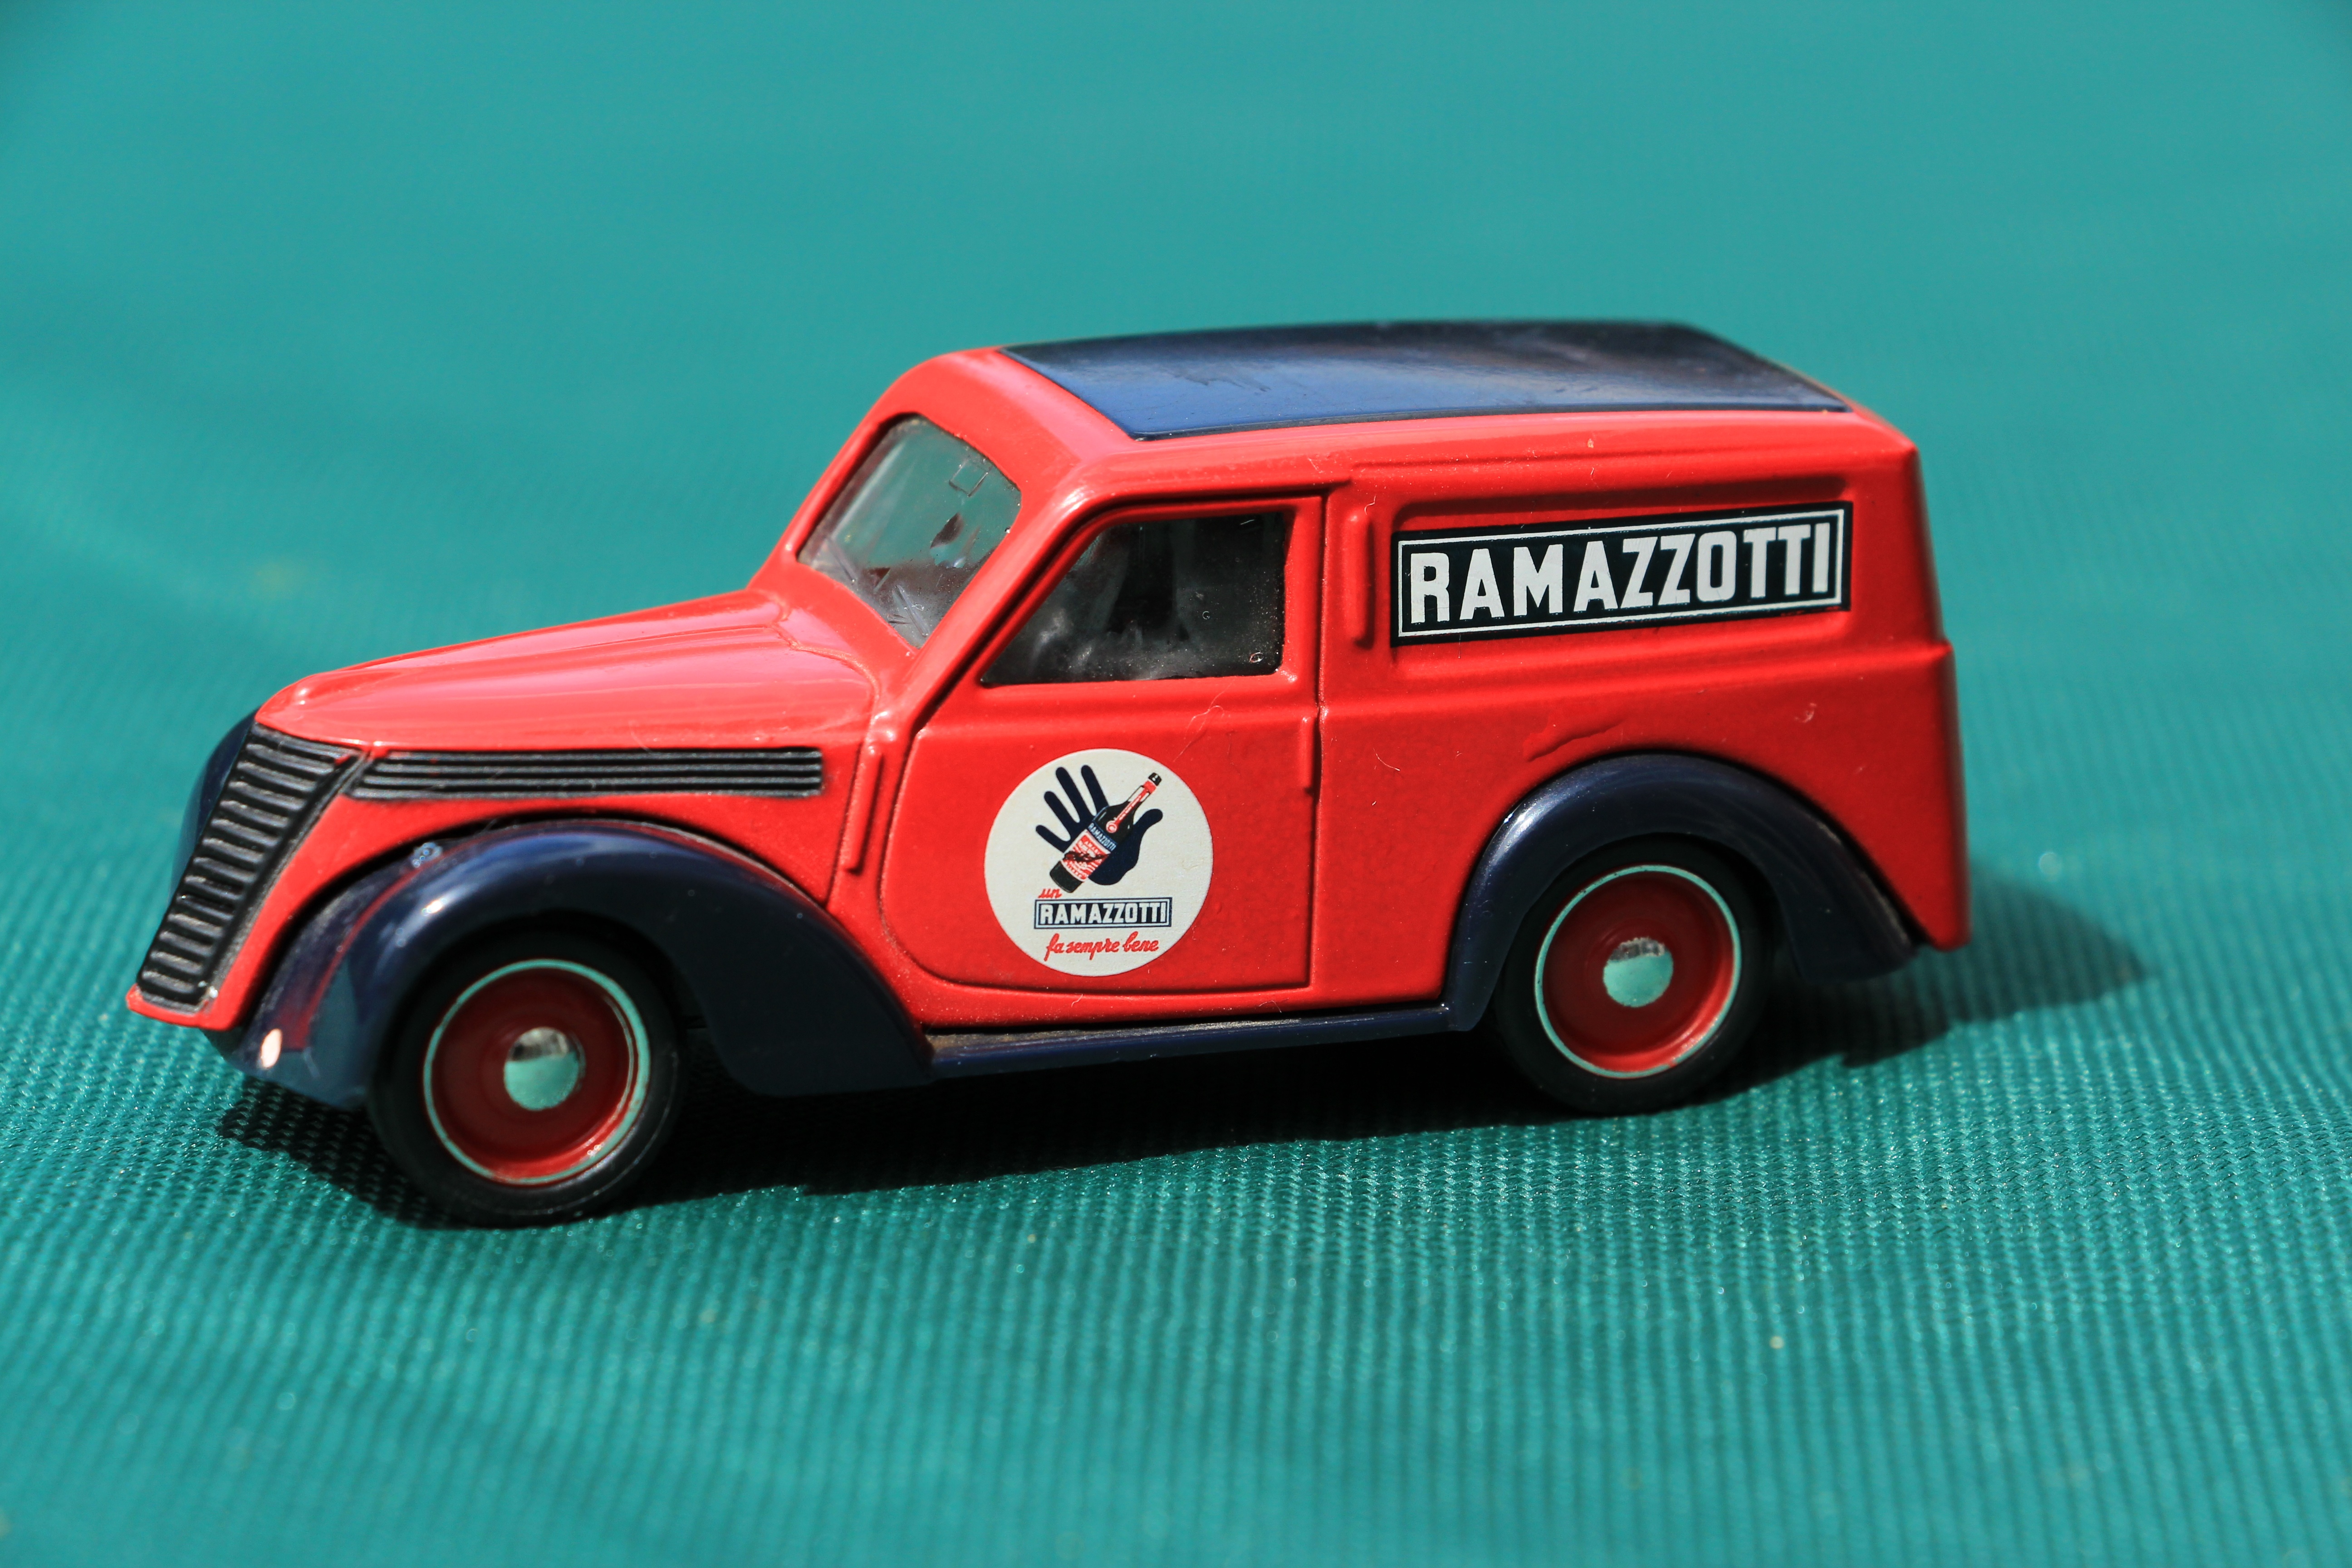
car, vehicle, auto, toy, miniature, race car, vans, model car, red car, land vehicle, ramazzotti, scale model, automobile make, compact car, military vehicle, subcompact car, compact sport utility vehicle